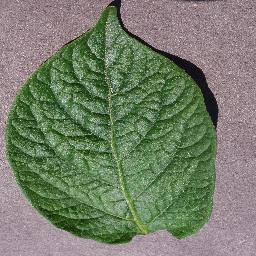
Label: Potato___healthy